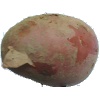
Label: Potato Red 1